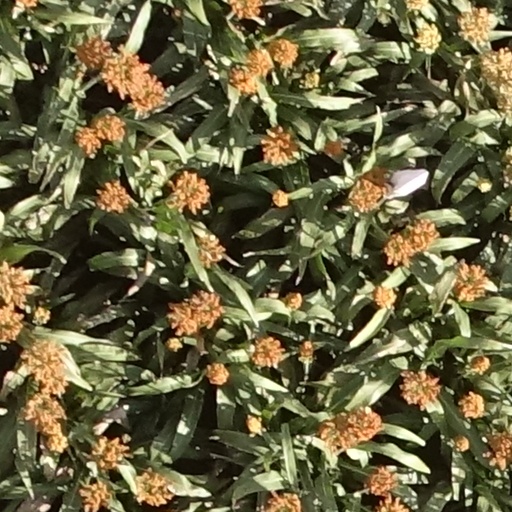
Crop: sorghum